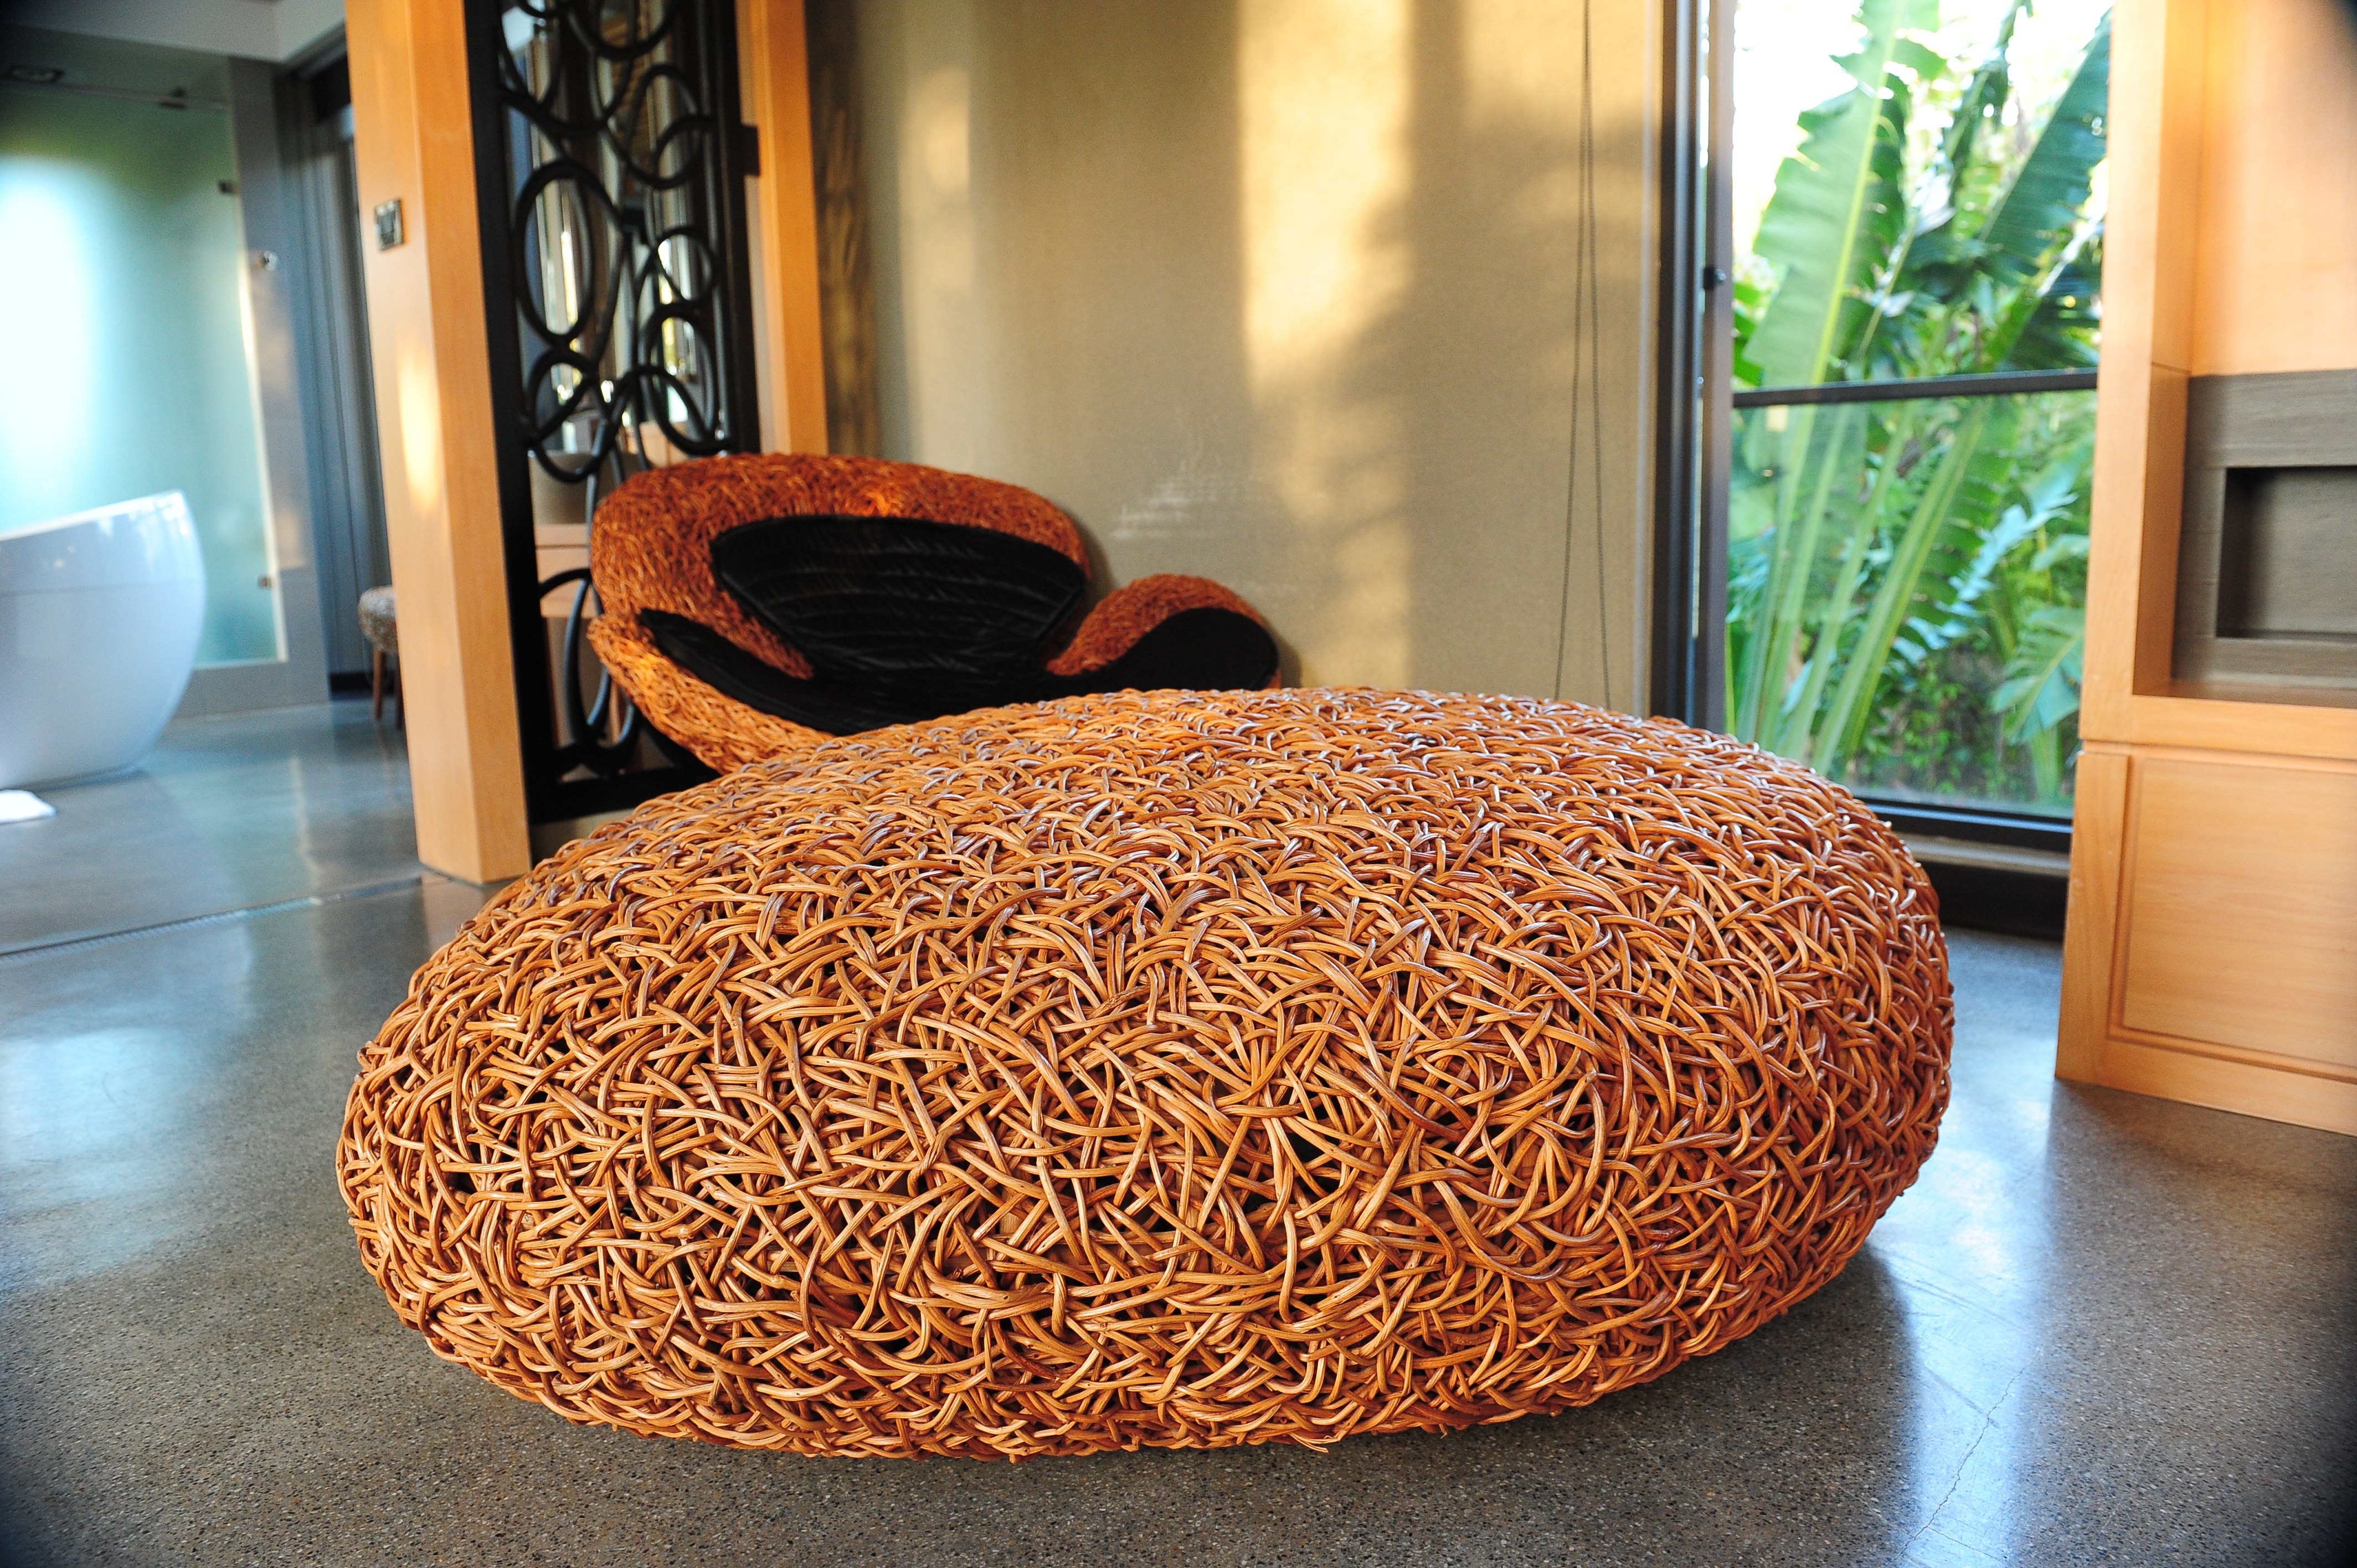
wood, chair, indoor, living room, furniture, room, interior design, textile, art, design, taiwan, legend, flooring